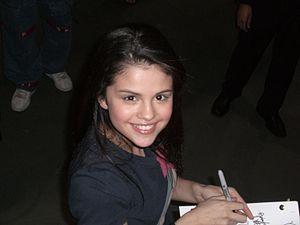
Selena Gomez, née le 22 juillet 1992 à Grand Prairie, au Texas, est une chanteuse, actrice et productrice américaine.